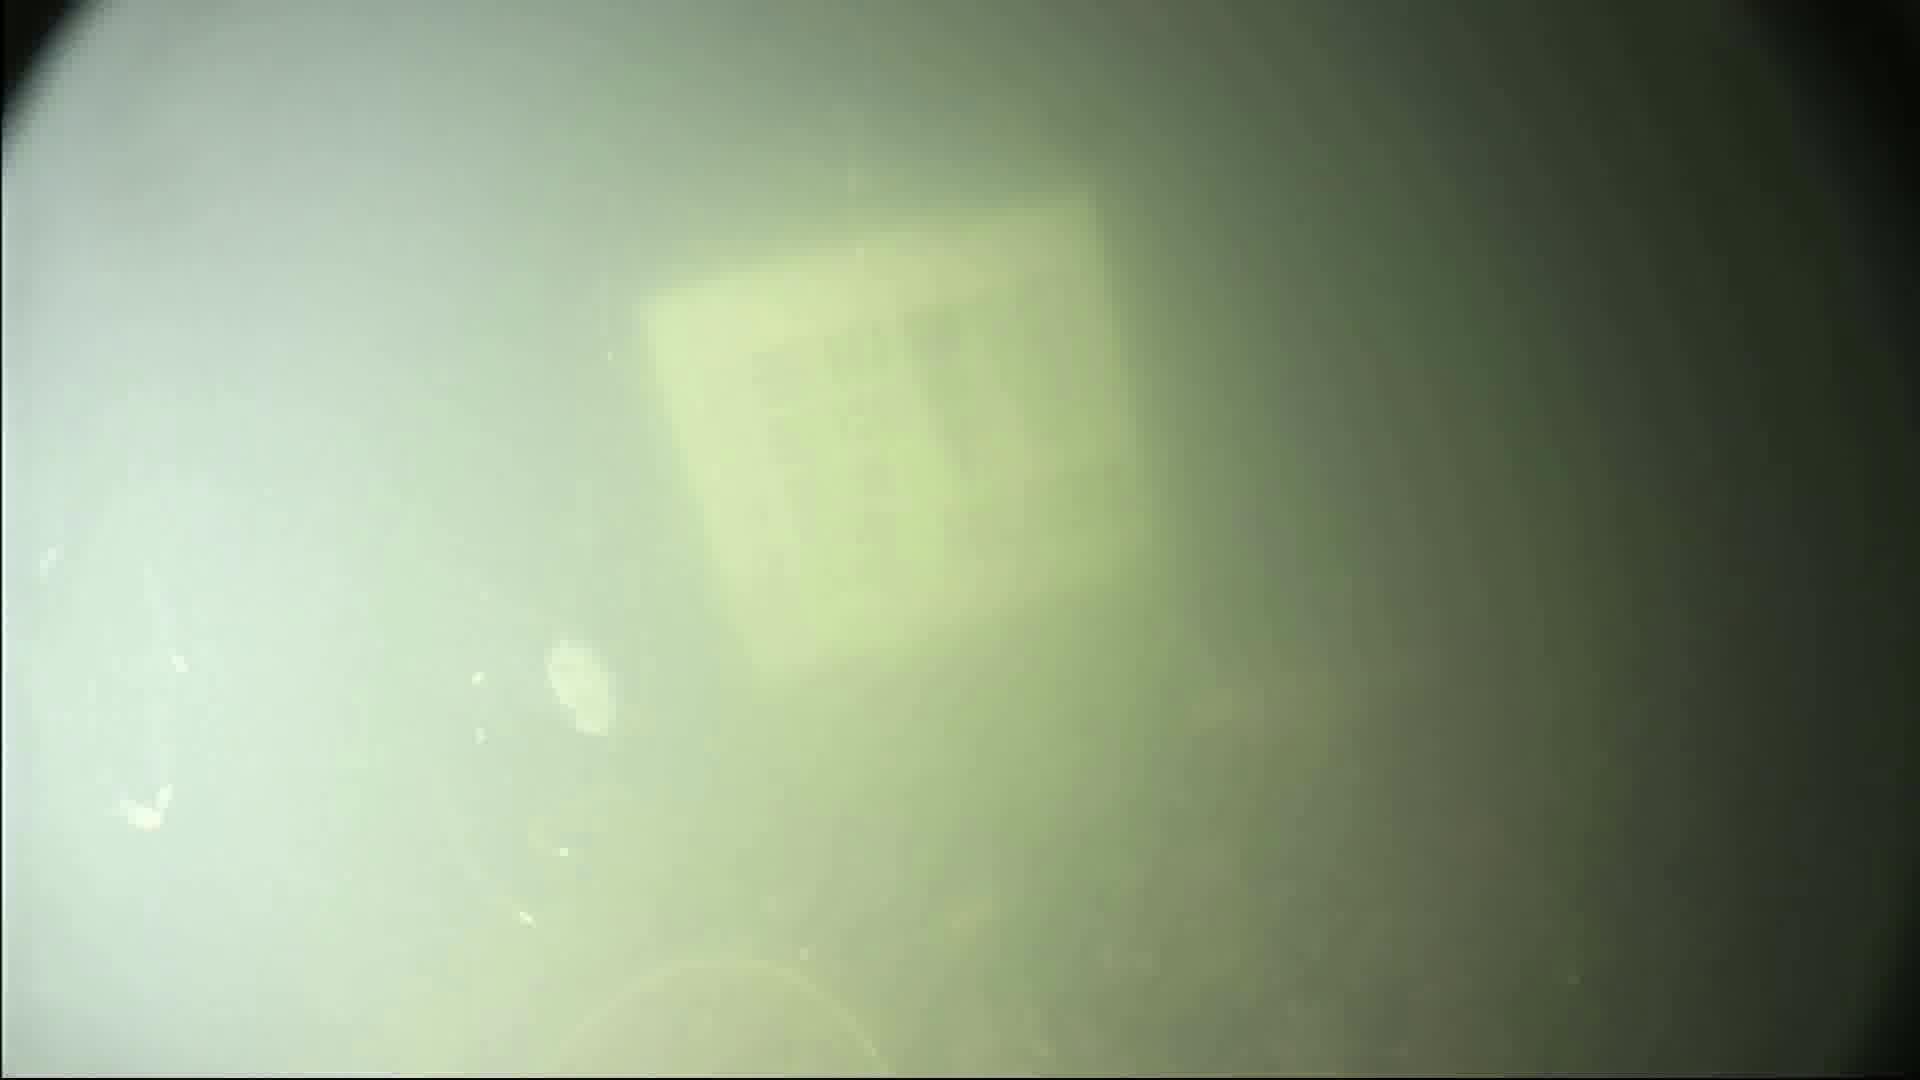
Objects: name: jellyfish